Endsleigh Cottage

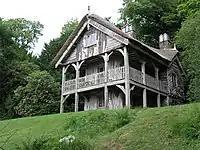
The Swiss Cottage

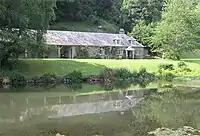
Pond Cottage

Hussey described it as "the outstanding and probably most nearly perfect surviving instance of a romantic cottage orné, devised for an aristocratic owner under the influence of the taste for the picturesque". The site was chosen by the Duchess, as a plaque in the stables records. It consists of a main range with two swept-back wings on either side. The roofline displays several chimney stacks in the Elizabethan style and dormer windows. The east wing was principally a service range, whilst the west wing is in the form of a pavilion known as the "Children's Cottage" linked by a rustic colonnade to the central block.